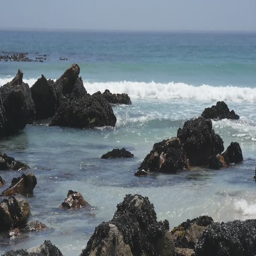
gentle waves lapping against a brilliant white sandy beach south with imposing mountain range in the background